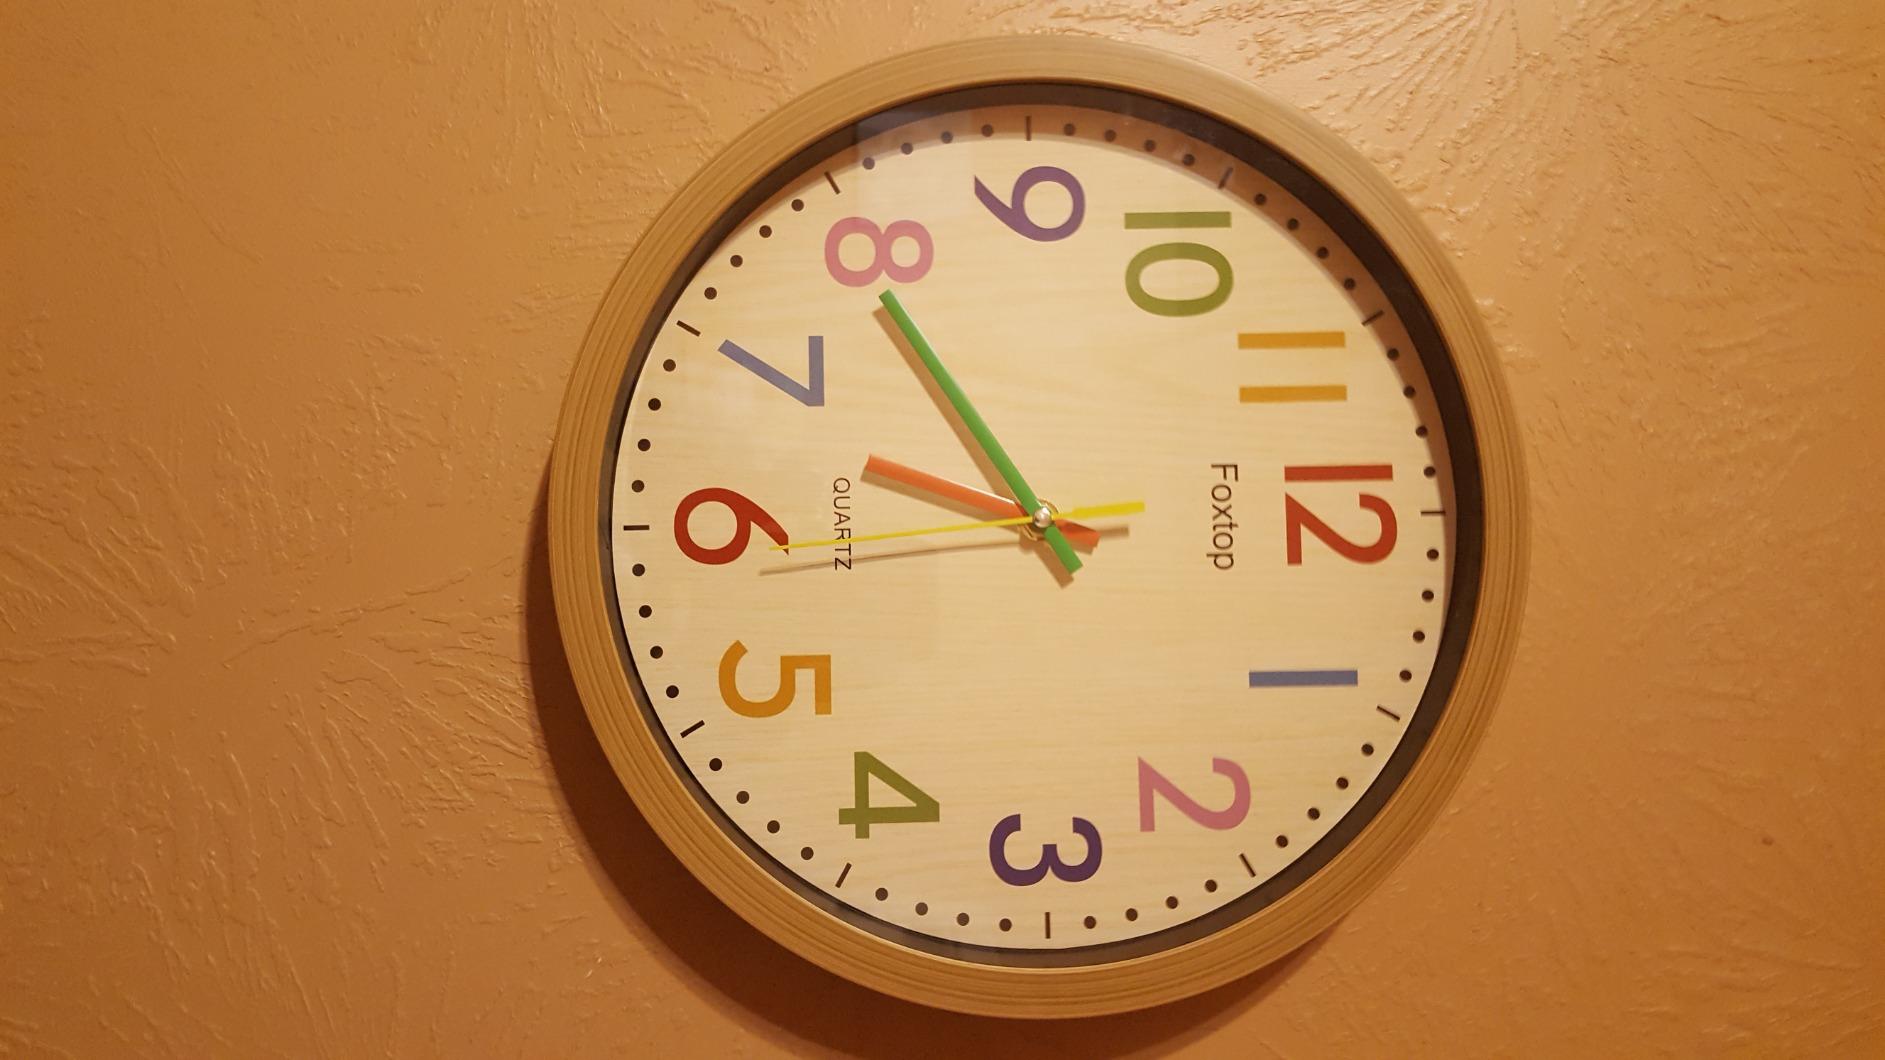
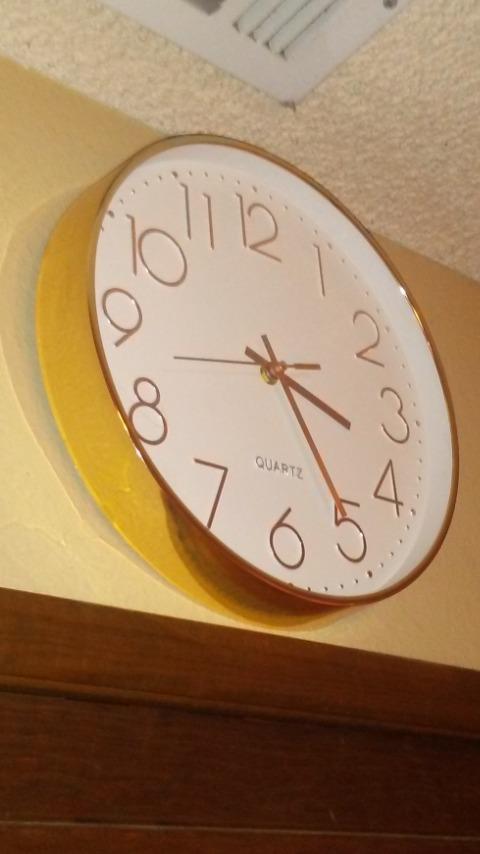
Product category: clock
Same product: no